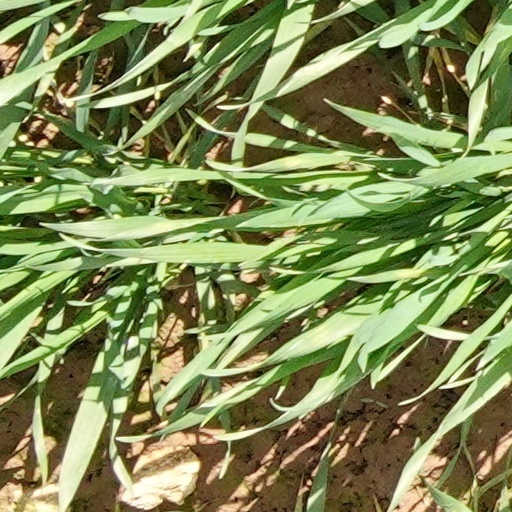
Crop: wheat